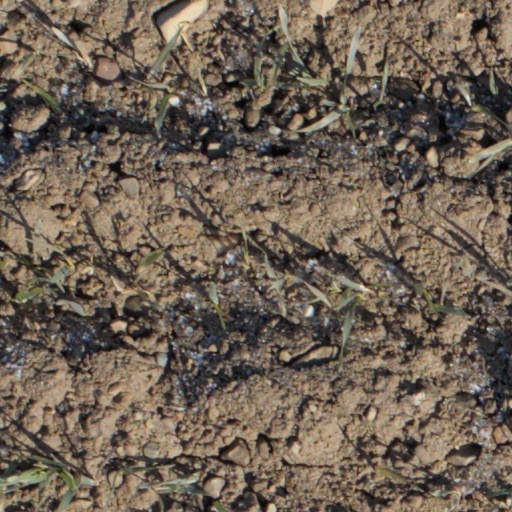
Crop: wheat